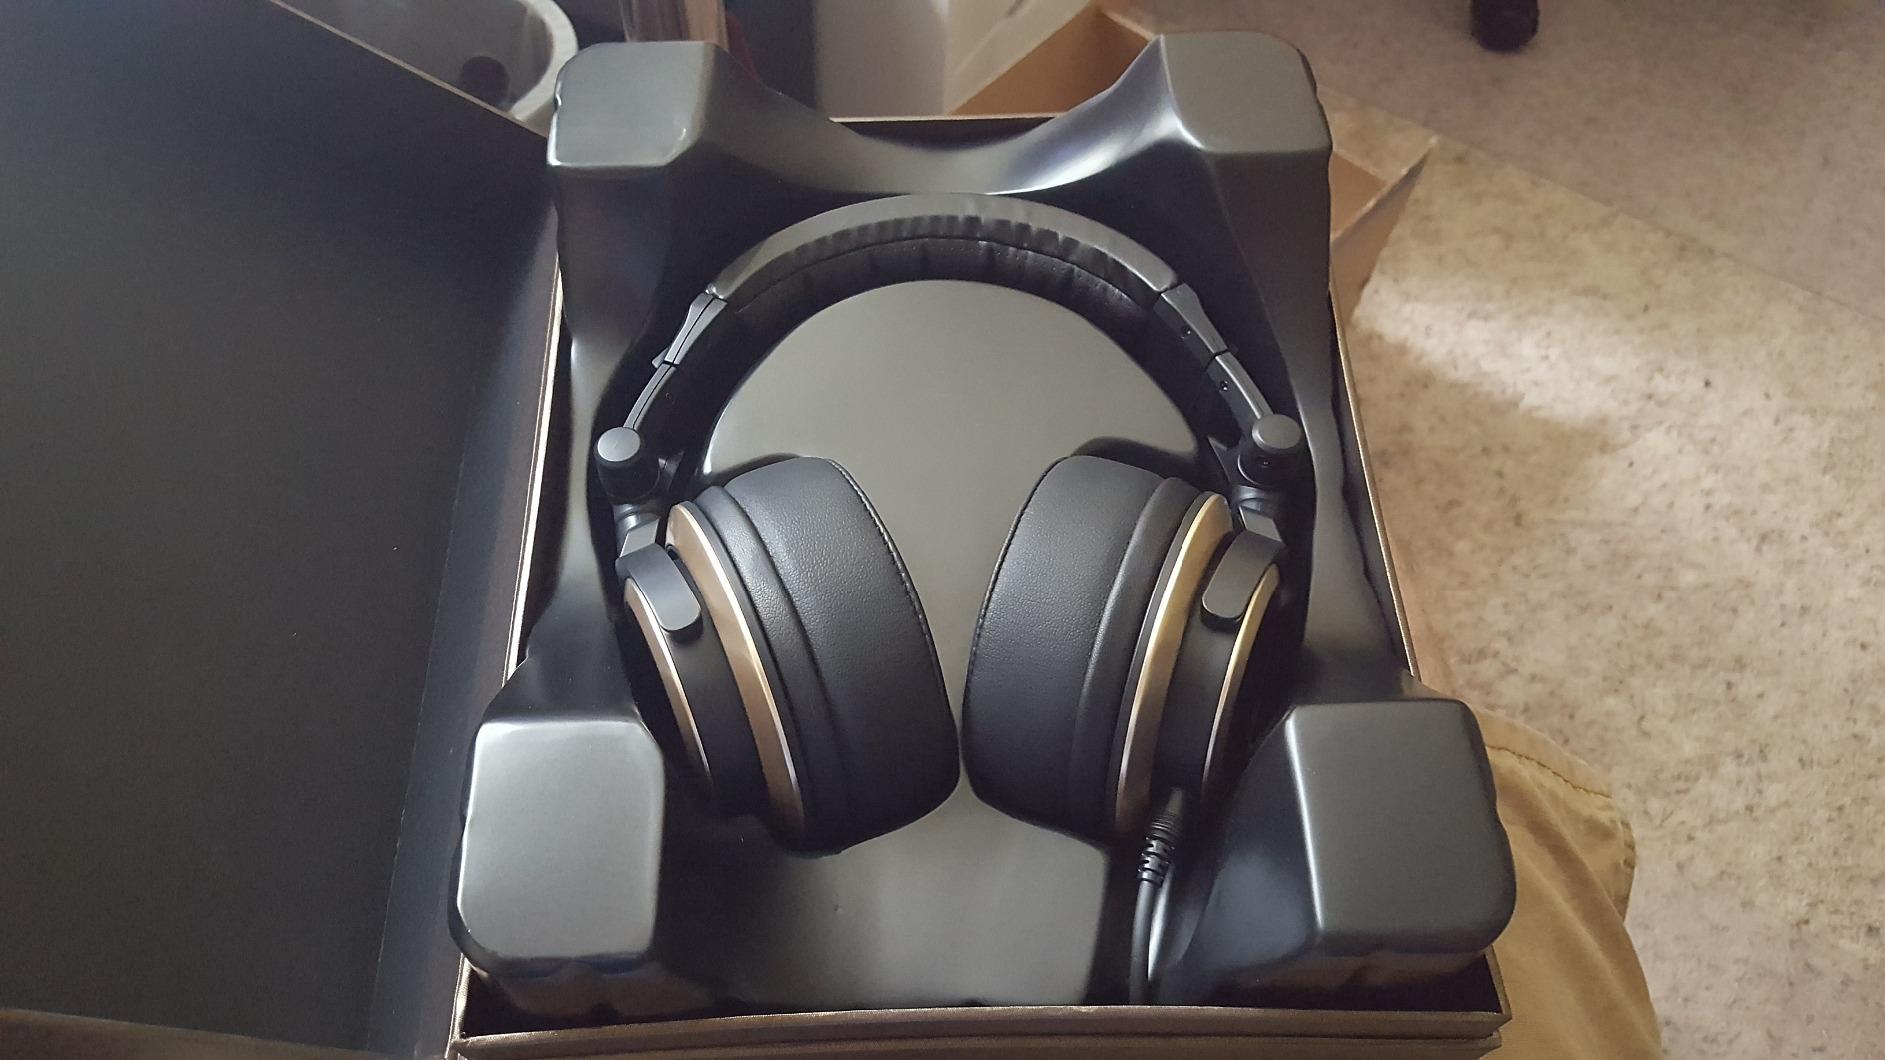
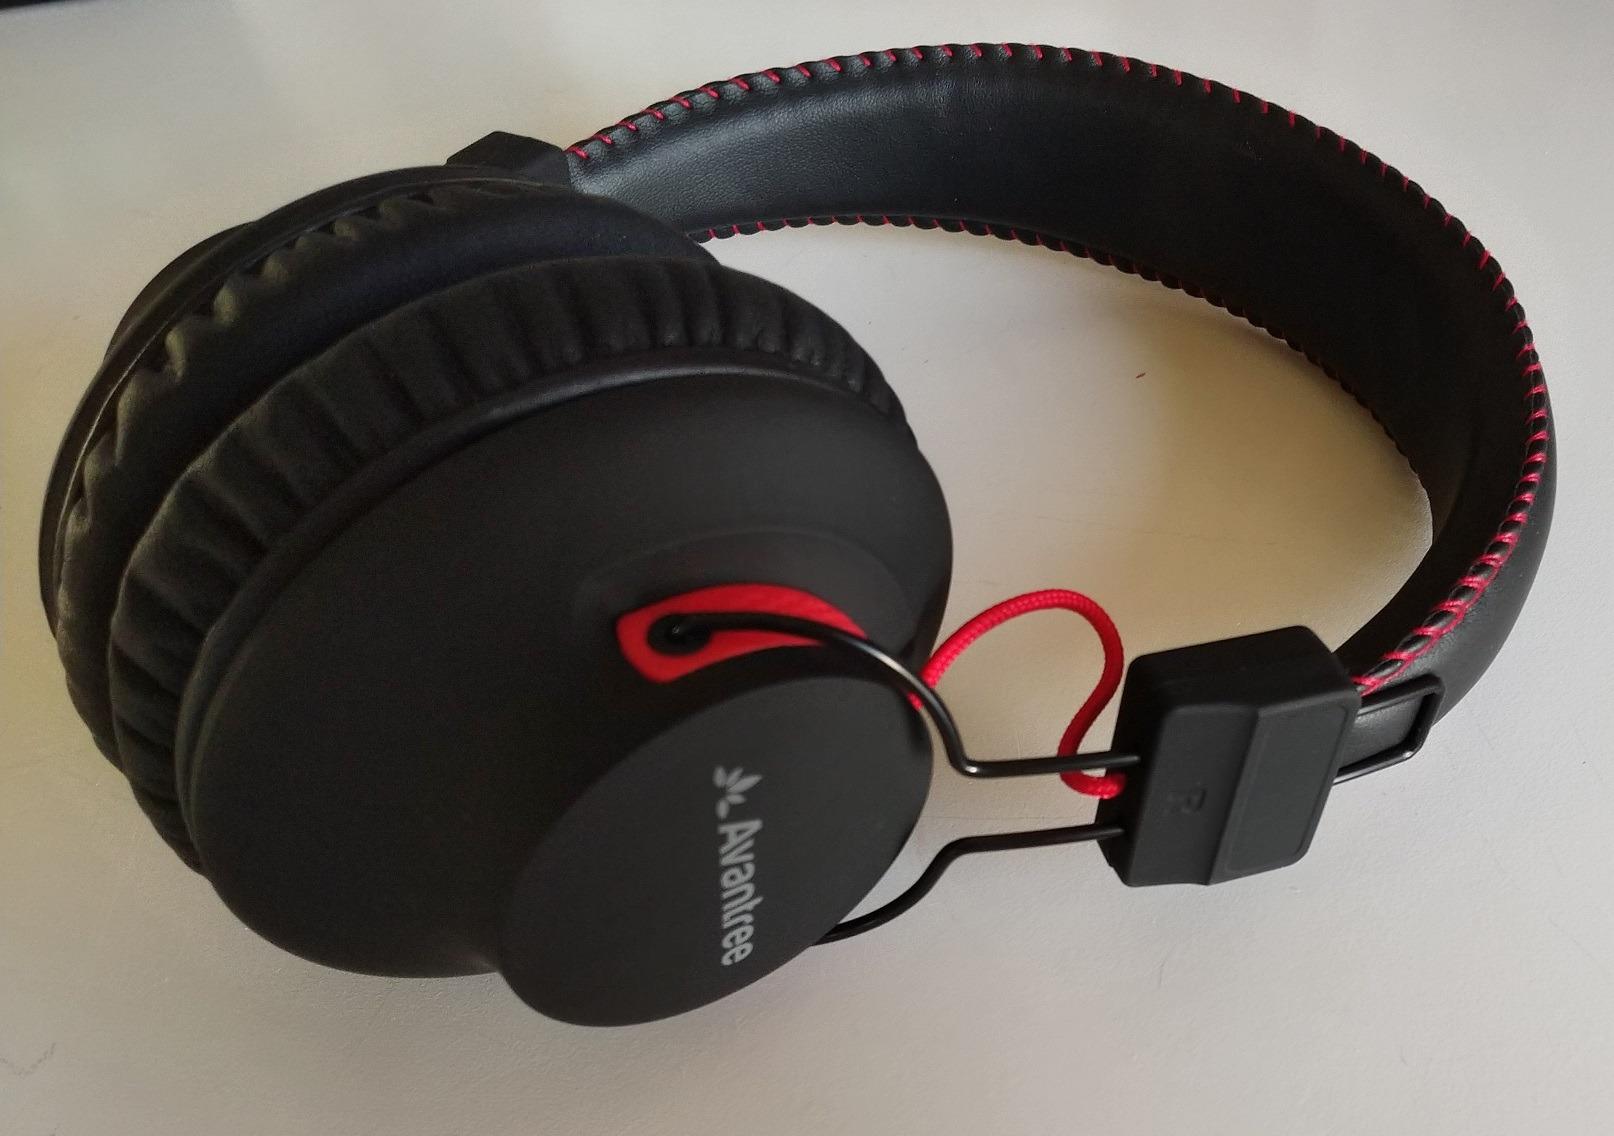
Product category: headphones
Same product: no